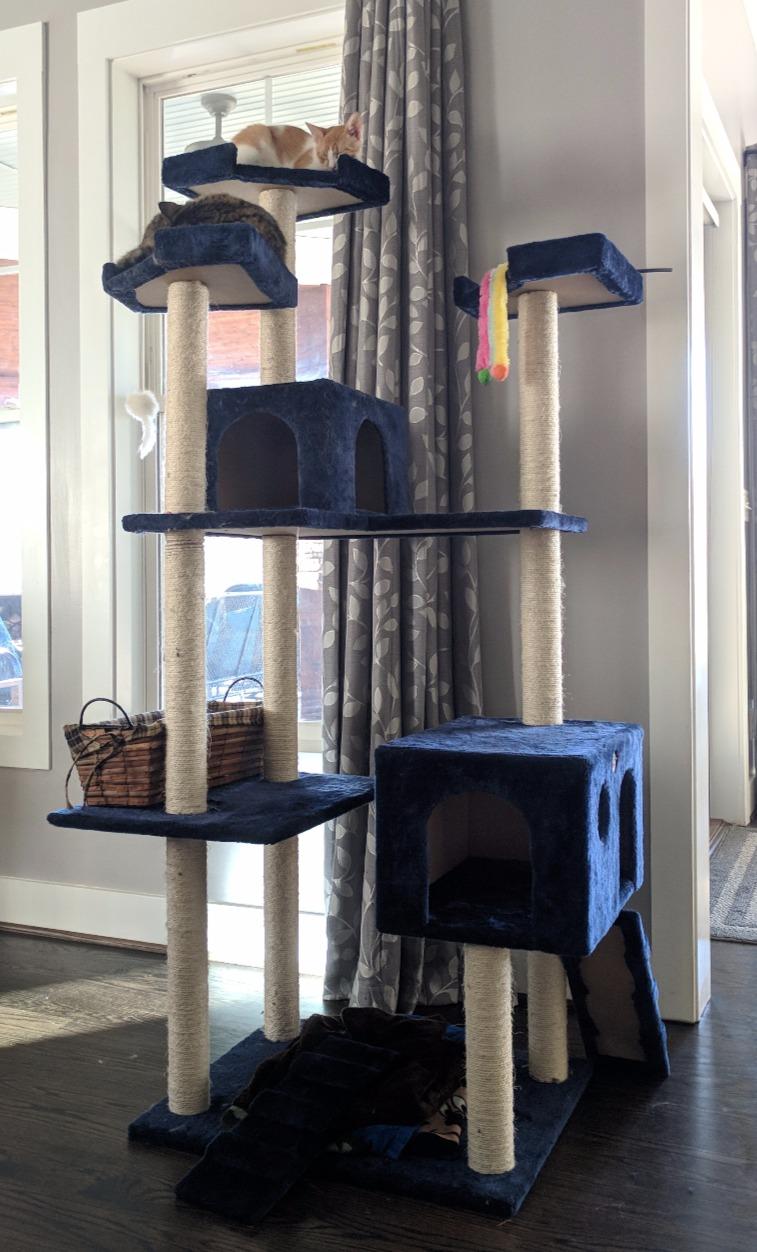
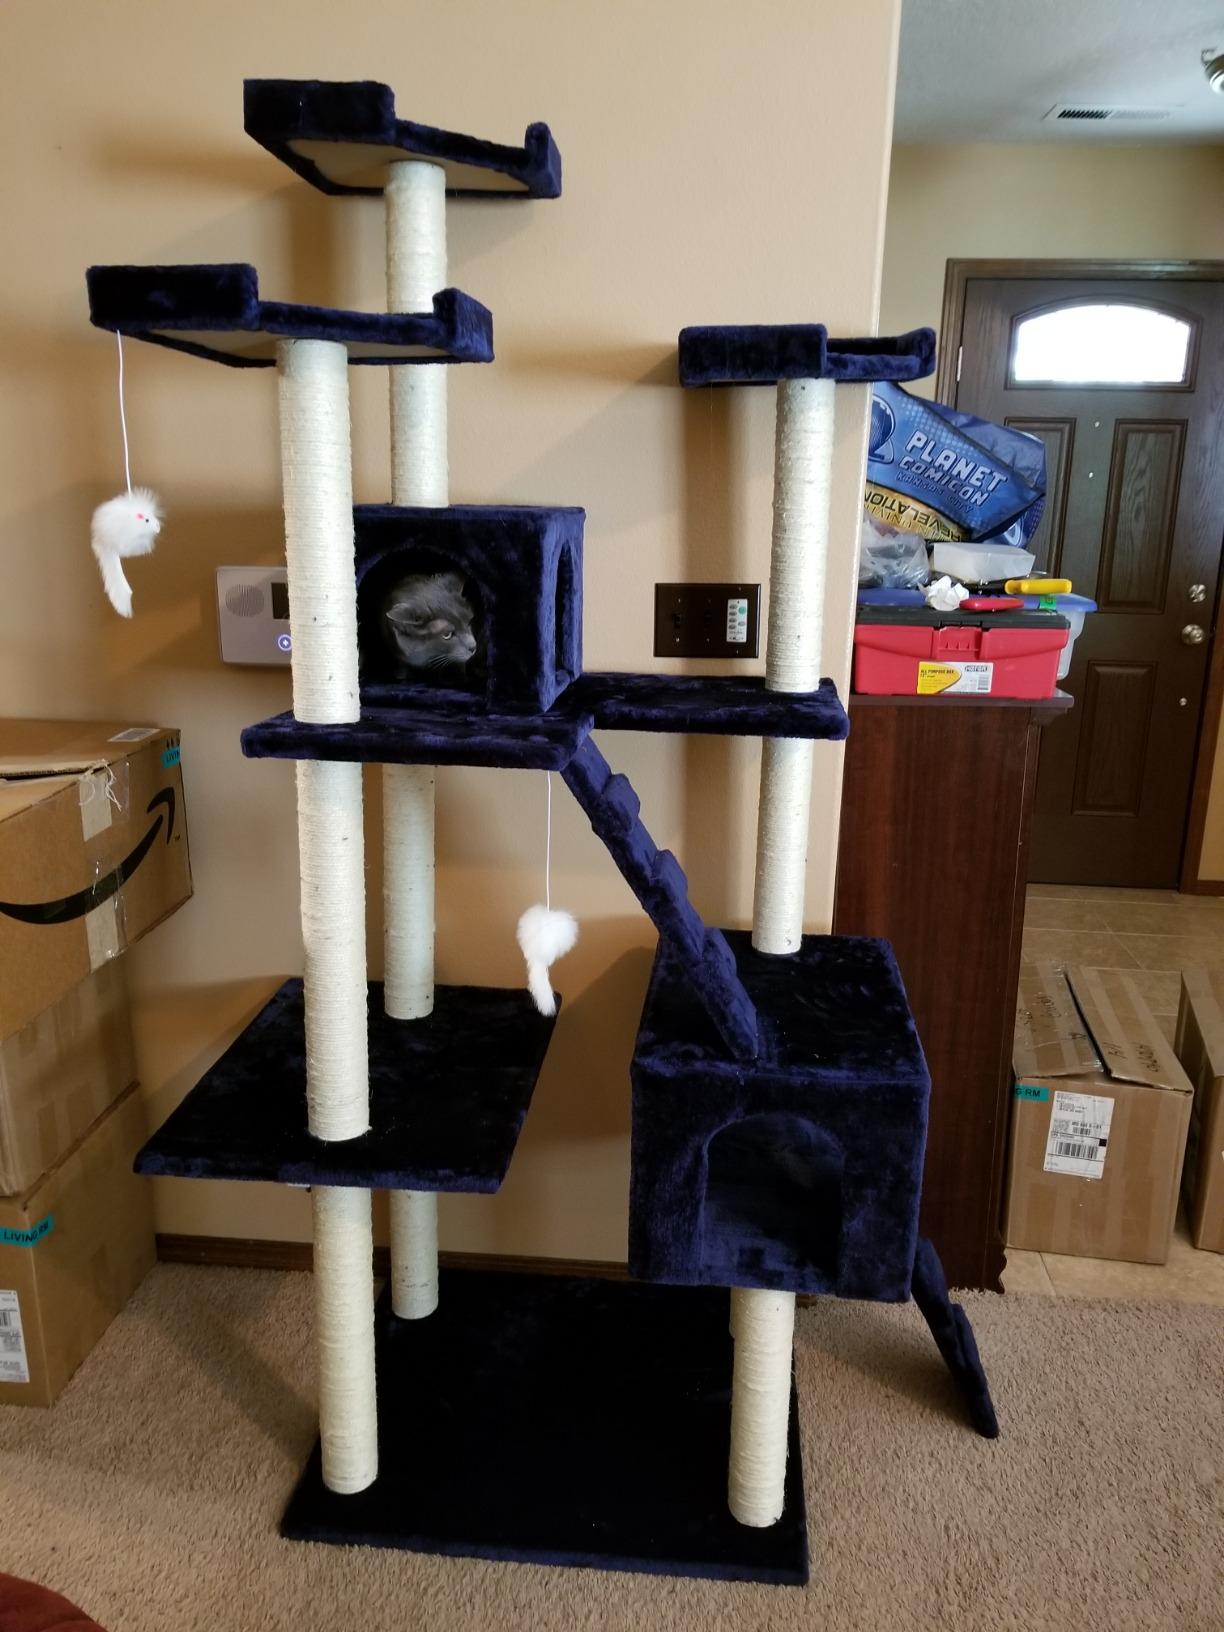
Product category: items_cat tree
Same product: yes